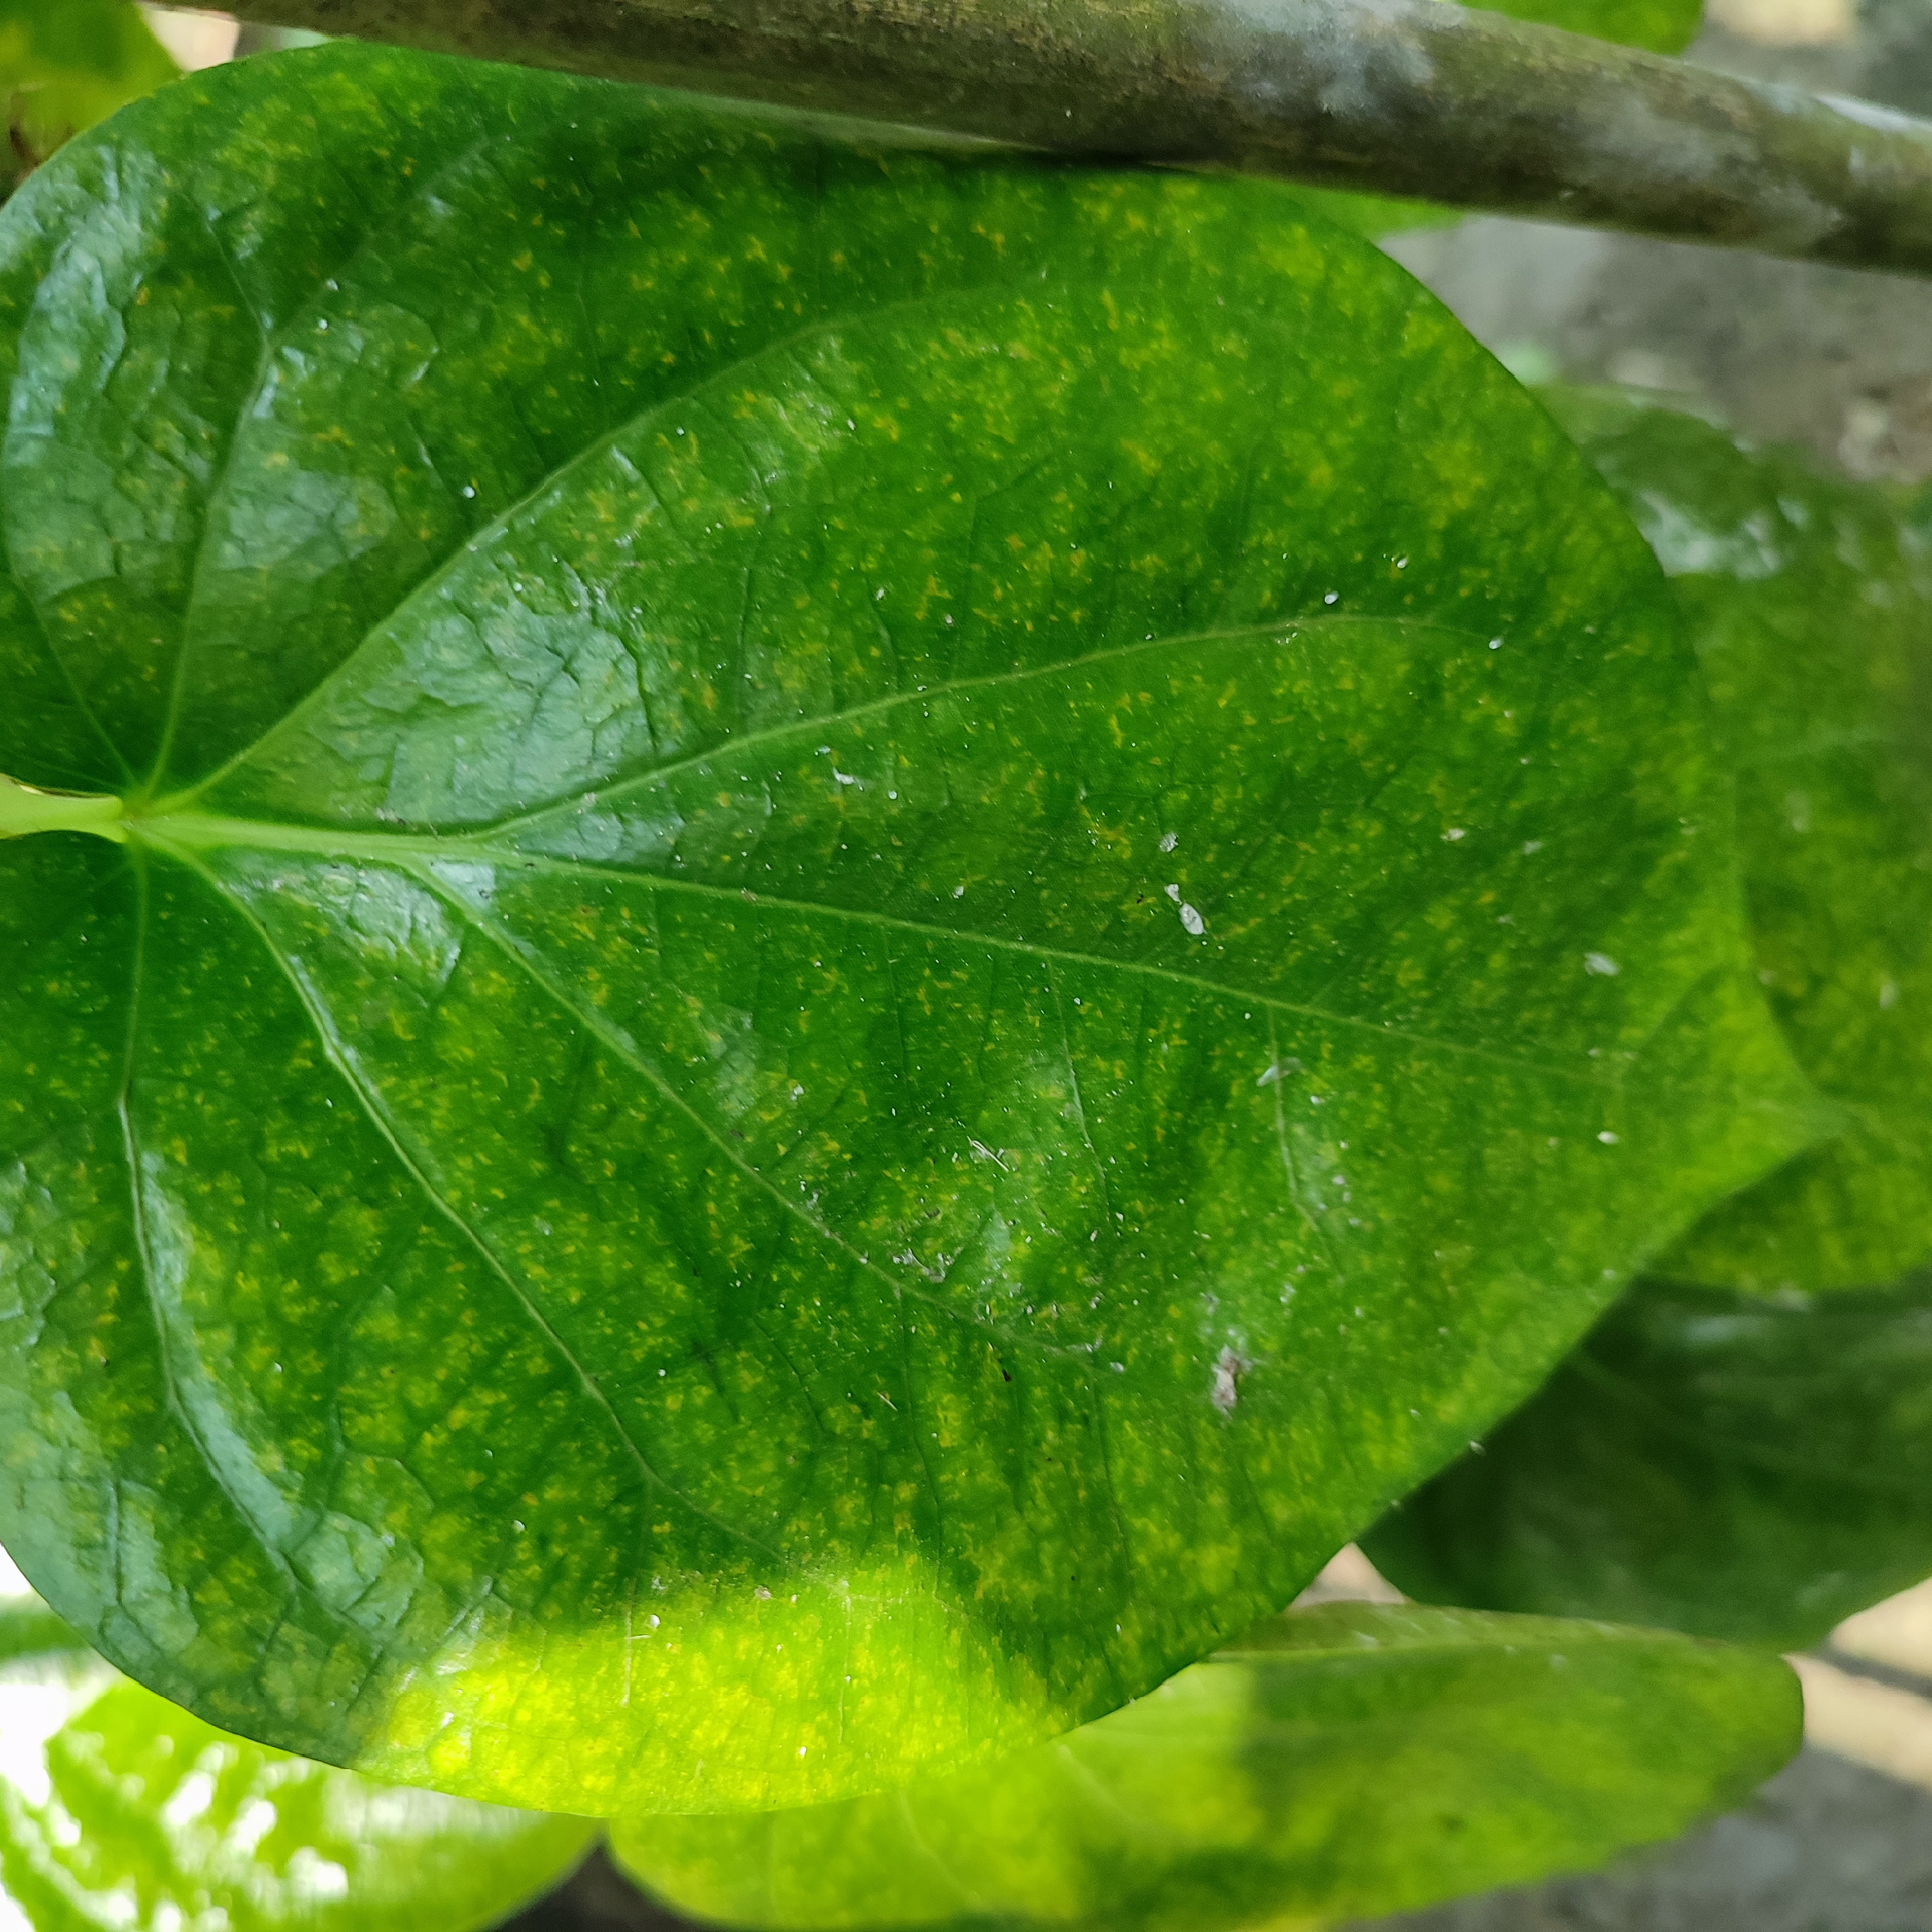
Label: Bacterial_Leaf_Disease